All Hallows' Church, Harthill

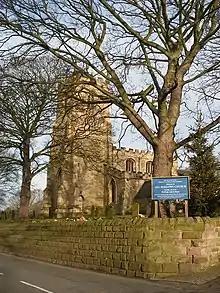
All Hallows, as seen from the churchyard

All Hallows Church is surrounded by a large churchyard. The historical inscriptions in the churchyard have been transcribed (see here). A plan of the Harthill All Hallows graveyard can be viewed here.